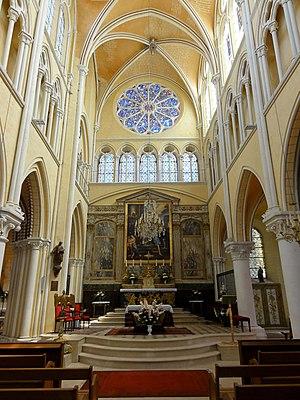
Voir titre.
L'église Saint-Étienne de Brie-Comte-Robert est une église catholique paroissiale située dans la commune de Brie-Comte-Robert, en Île-de-France. Une communauté chrétienne et une église sont attestées à Brie-Comte-Robert dès le VIᵉ siècle. Les insignes reliques que le seigneur Robert II de Dreux rapporte de Terre sainte en 1192 motivent sans doute la construction de l'église actuelle. De style gothique, elle est influencée par la cathédrale Notre-Dame de Paris, mais aussi par l'église Saint-Merri. C'est un vaste édifice, élégant, élevé et lumineux, d'un plan homogène et d'une exécution particulièrement soignée, comme en témoignent la claire-voie et la rosace du chevet, le triforium et le recours systématique aux fûts de colonnette en délit. Les vitraux de la rosace orientale sont contemporains de la Sainte-Chapelle, et de la même facture. L'église est terminée vers 1230, sauf les deux premières travées, et les voûtes des trois premières travées. L'achèvement se fait en deux étapes, au XIVᵉ siècle, ce qui justifie une dédicace solennelle en 1363, et à la Renaissance, entre 1540 et 1545 environ.